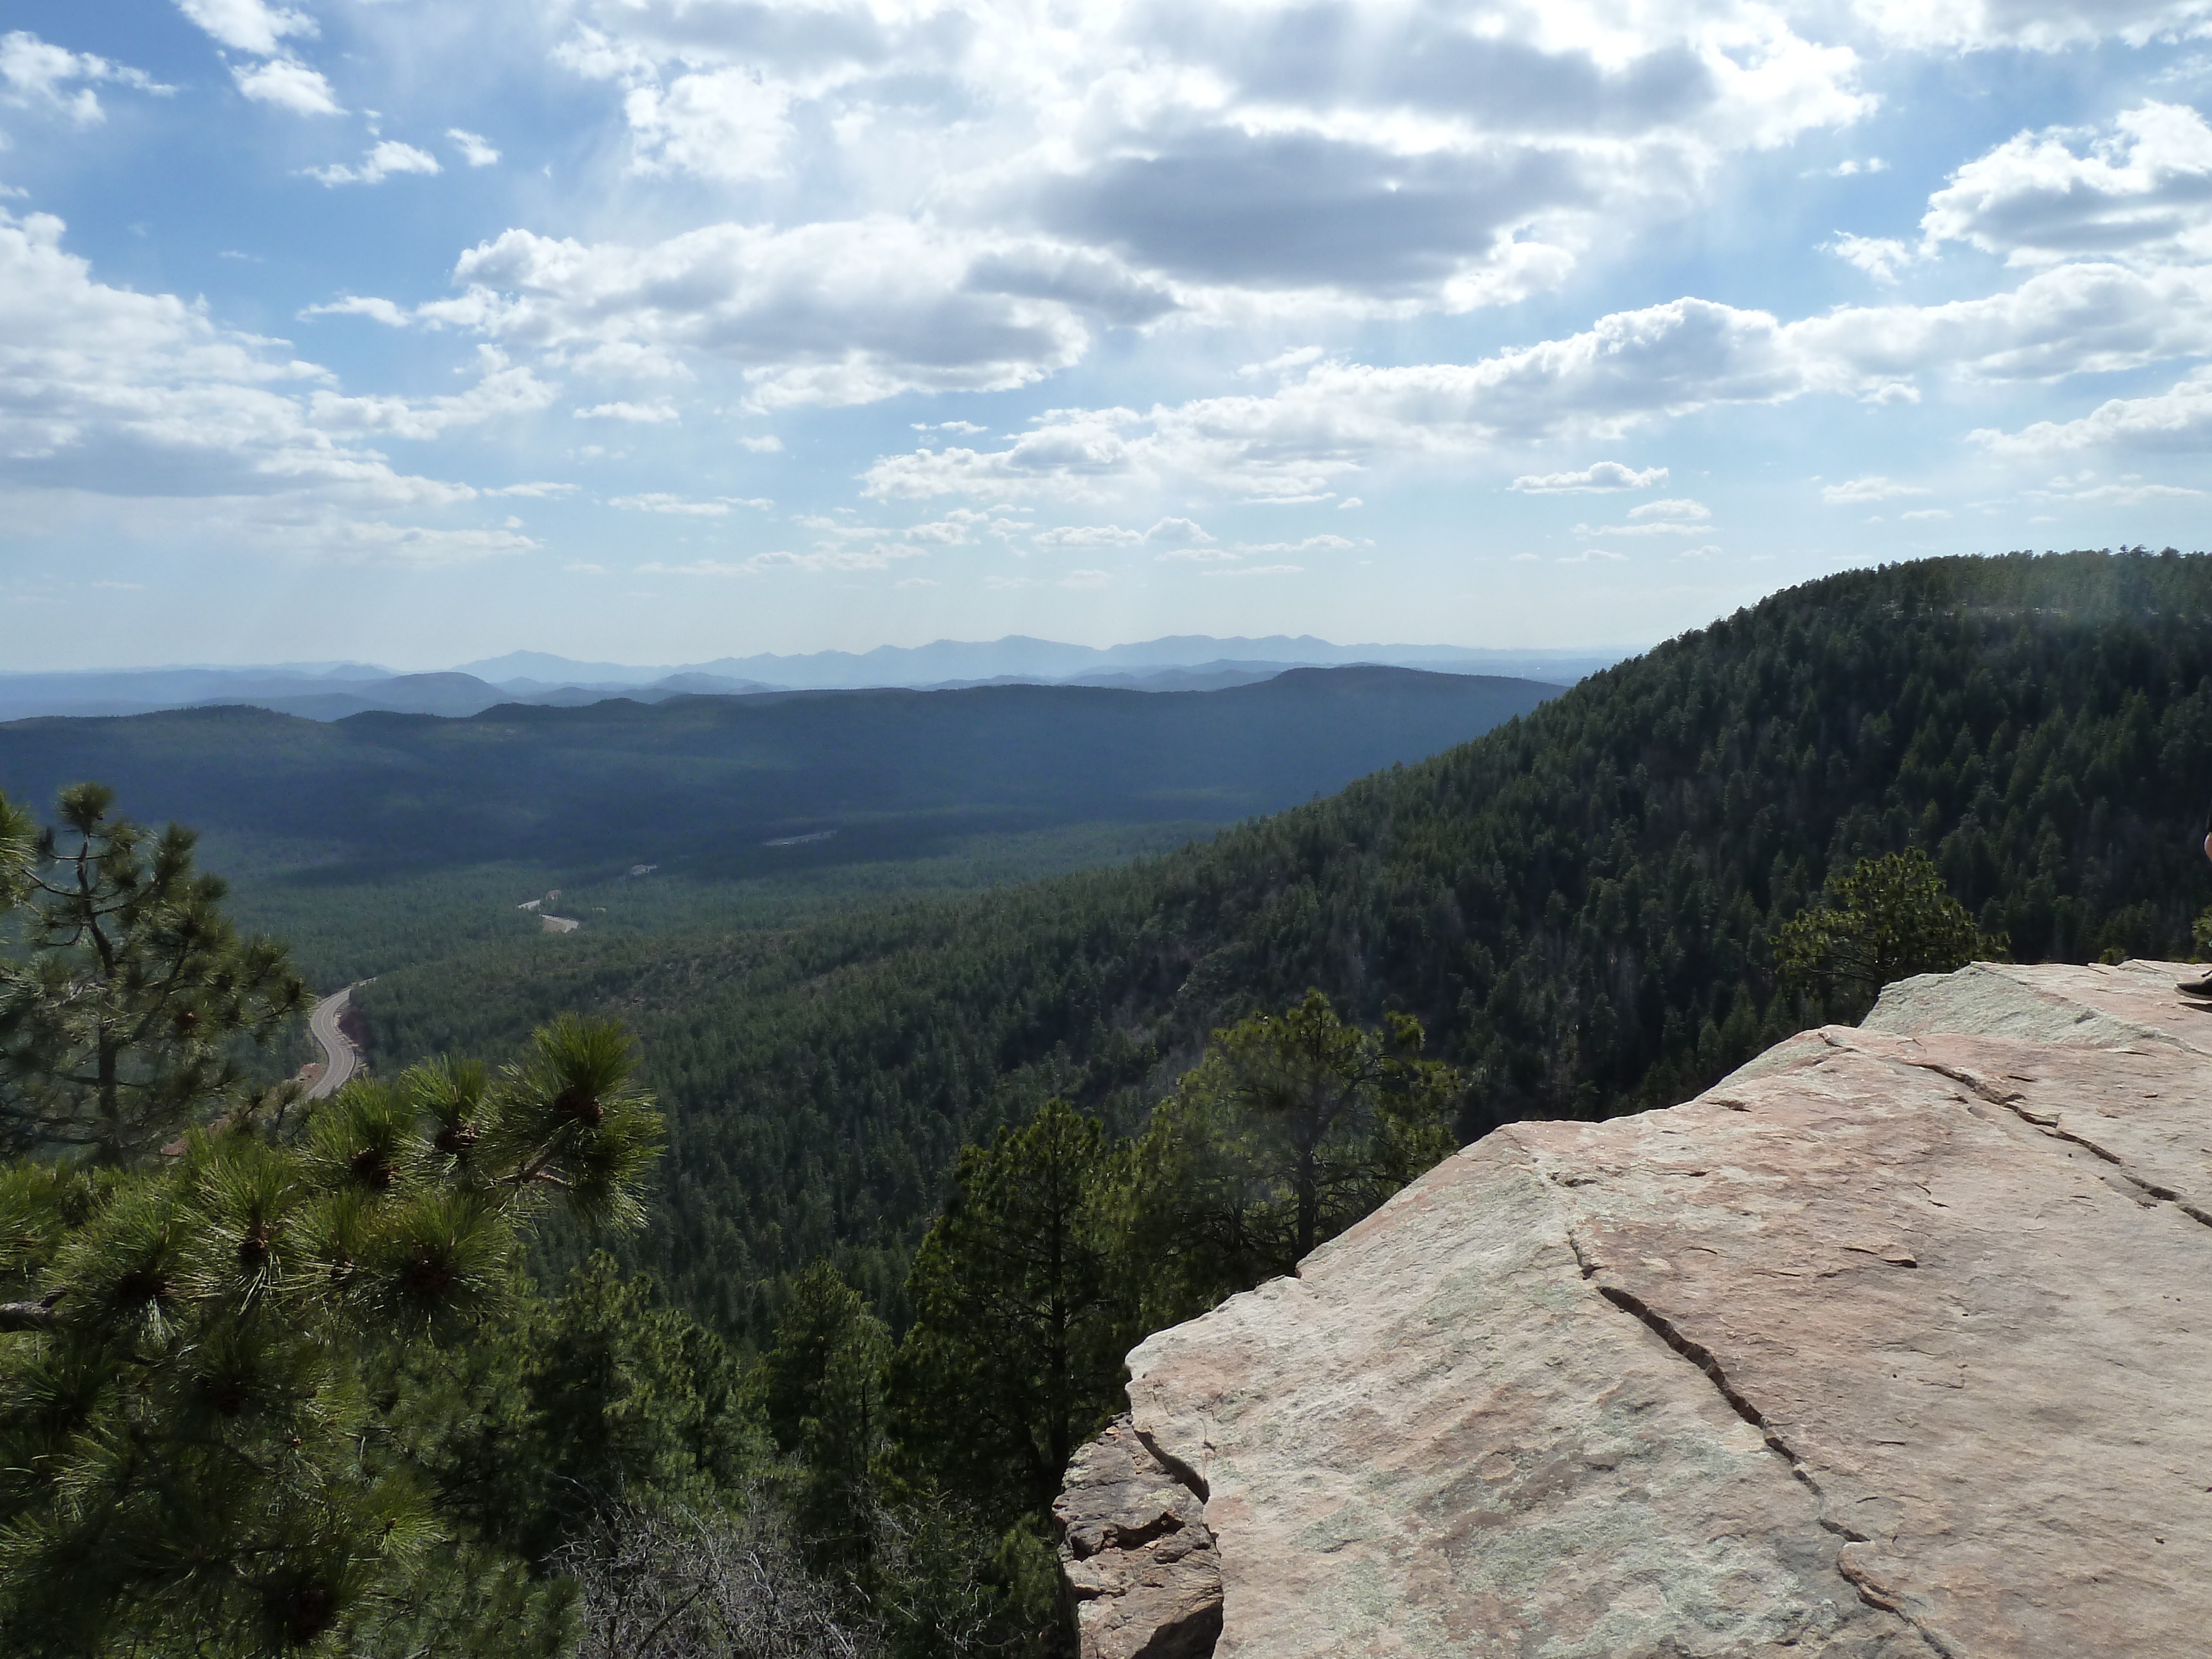
landscape, forest, outdoor, rock, wilderness, walking, mountain, cloud, sky, road, trail, hill, adventure, view, peak, valley, mountain range, stone, travel, cliff, high, scenic, natural, freedom, extreme, tourism, terrain, ridge, summit, trees, geology, plateau, fell, top, ecosystem, landform, mountain pass, outdoor recreation, geographical feature, mountainous landforms, wolderness